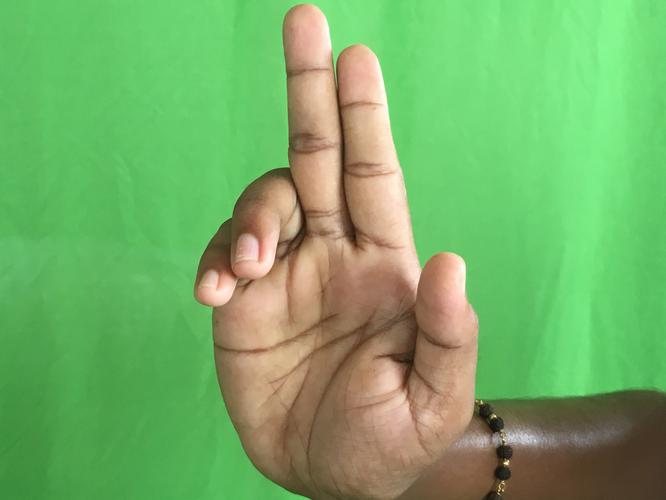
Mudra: Ardhapathaka
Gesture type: single_hand